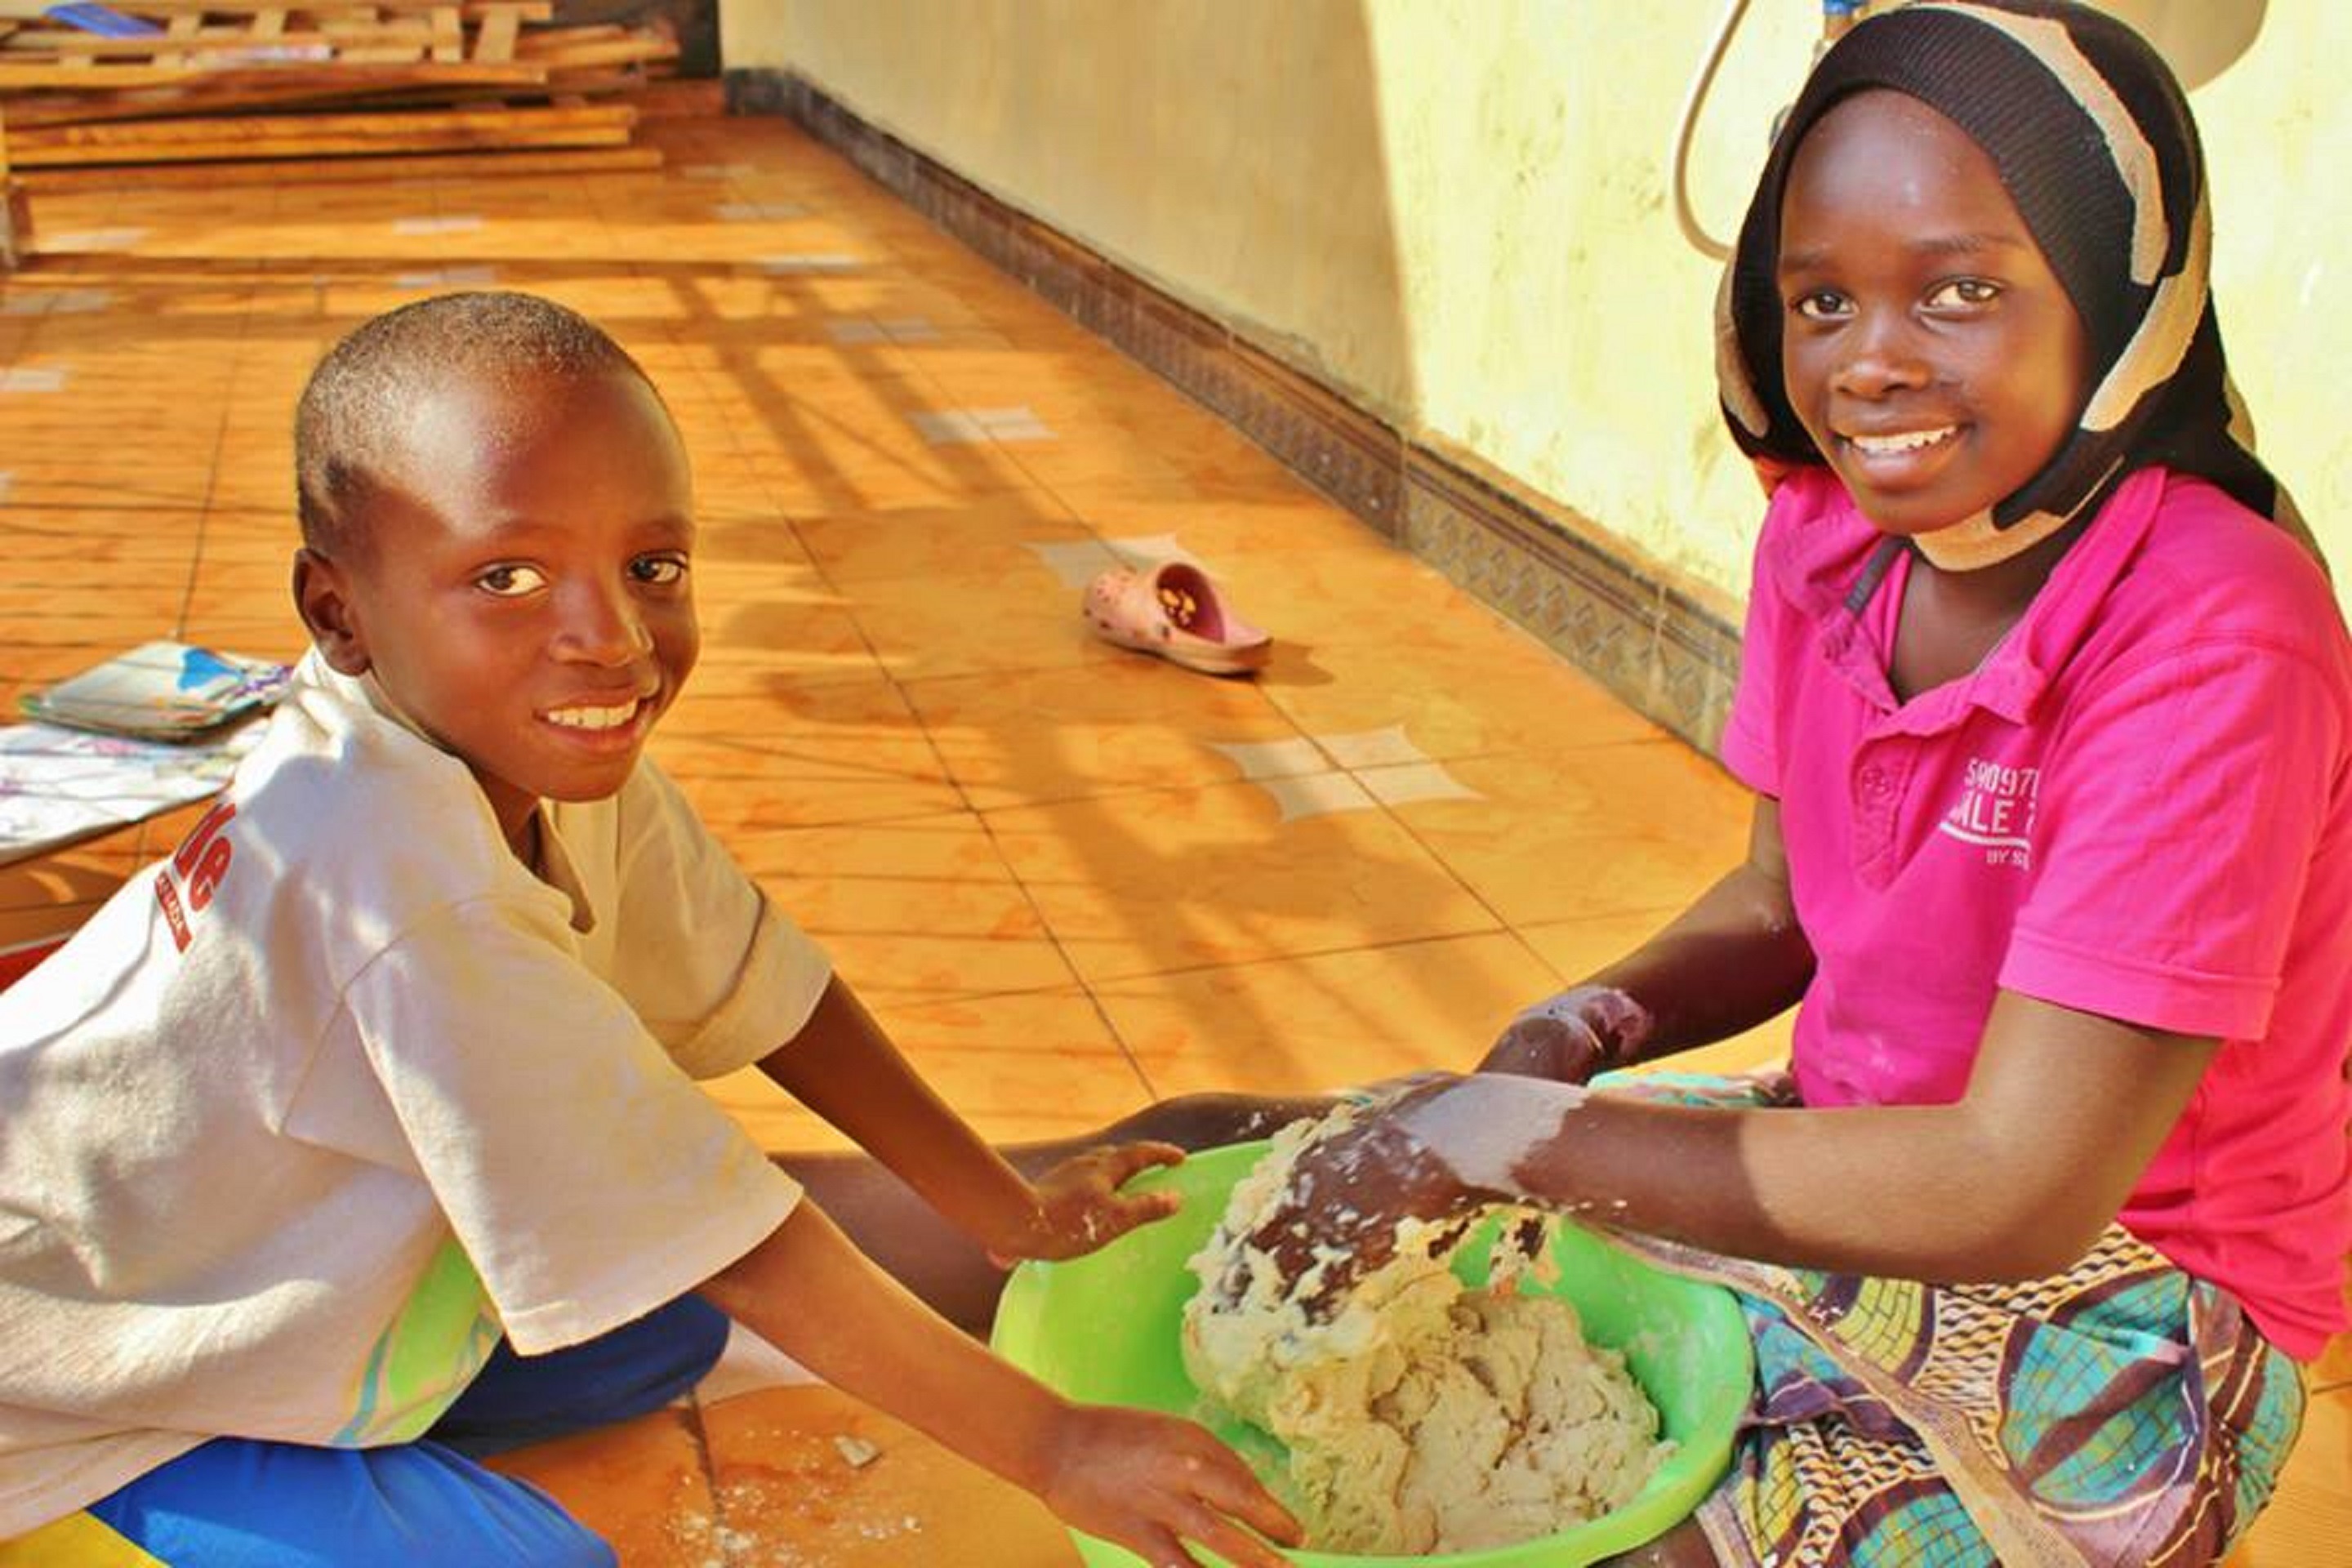
person, people, play, community, africa, child, baking, children, tanzania, orphanage, making bread